Farnham Castle

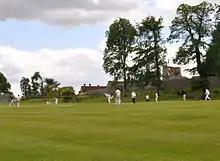
The castle seen from the north in June 2015

With the help of the Heritage Lottery Fund, the keep and Bishop's Palace have undergone a complete renovation, and are now managed by Farnham Castle. The keep re-opened in July 2010 displaying the extended research that has been undertaken into the history surrounding the castle; there is also an exhibition on site open to the public covering the 900 Years of Living History of Farnham Castle.